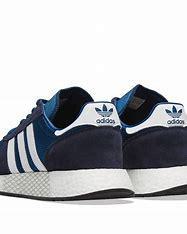
Brand: Adidas
Model: Marathon Tech